Hosokawa Fujitaka

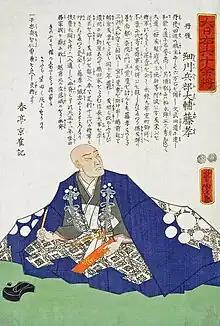
Hosokawa Fujitaka

Fujitaka died on October 6, 1610. His primary burial site is located in Kyoto, though a secondary memorial grave was later established in Kumamoto, where his grandson Hosokawa Tadatoshi ruled as "daimyō".